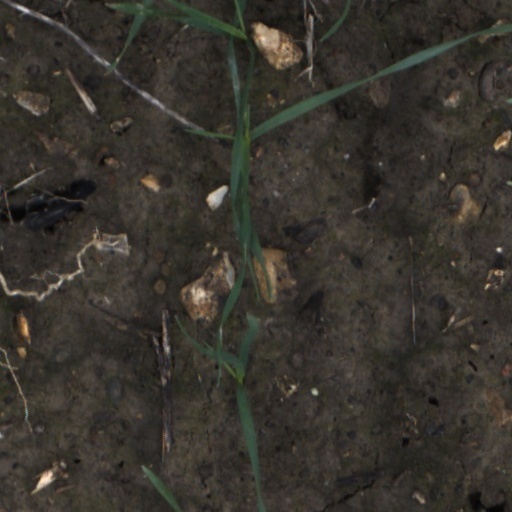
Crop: wheat